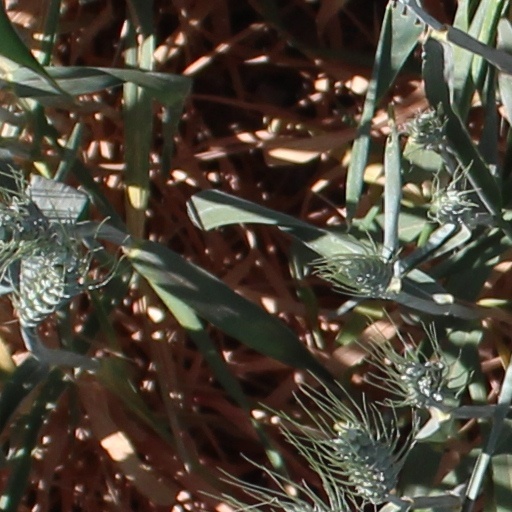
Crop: wheat